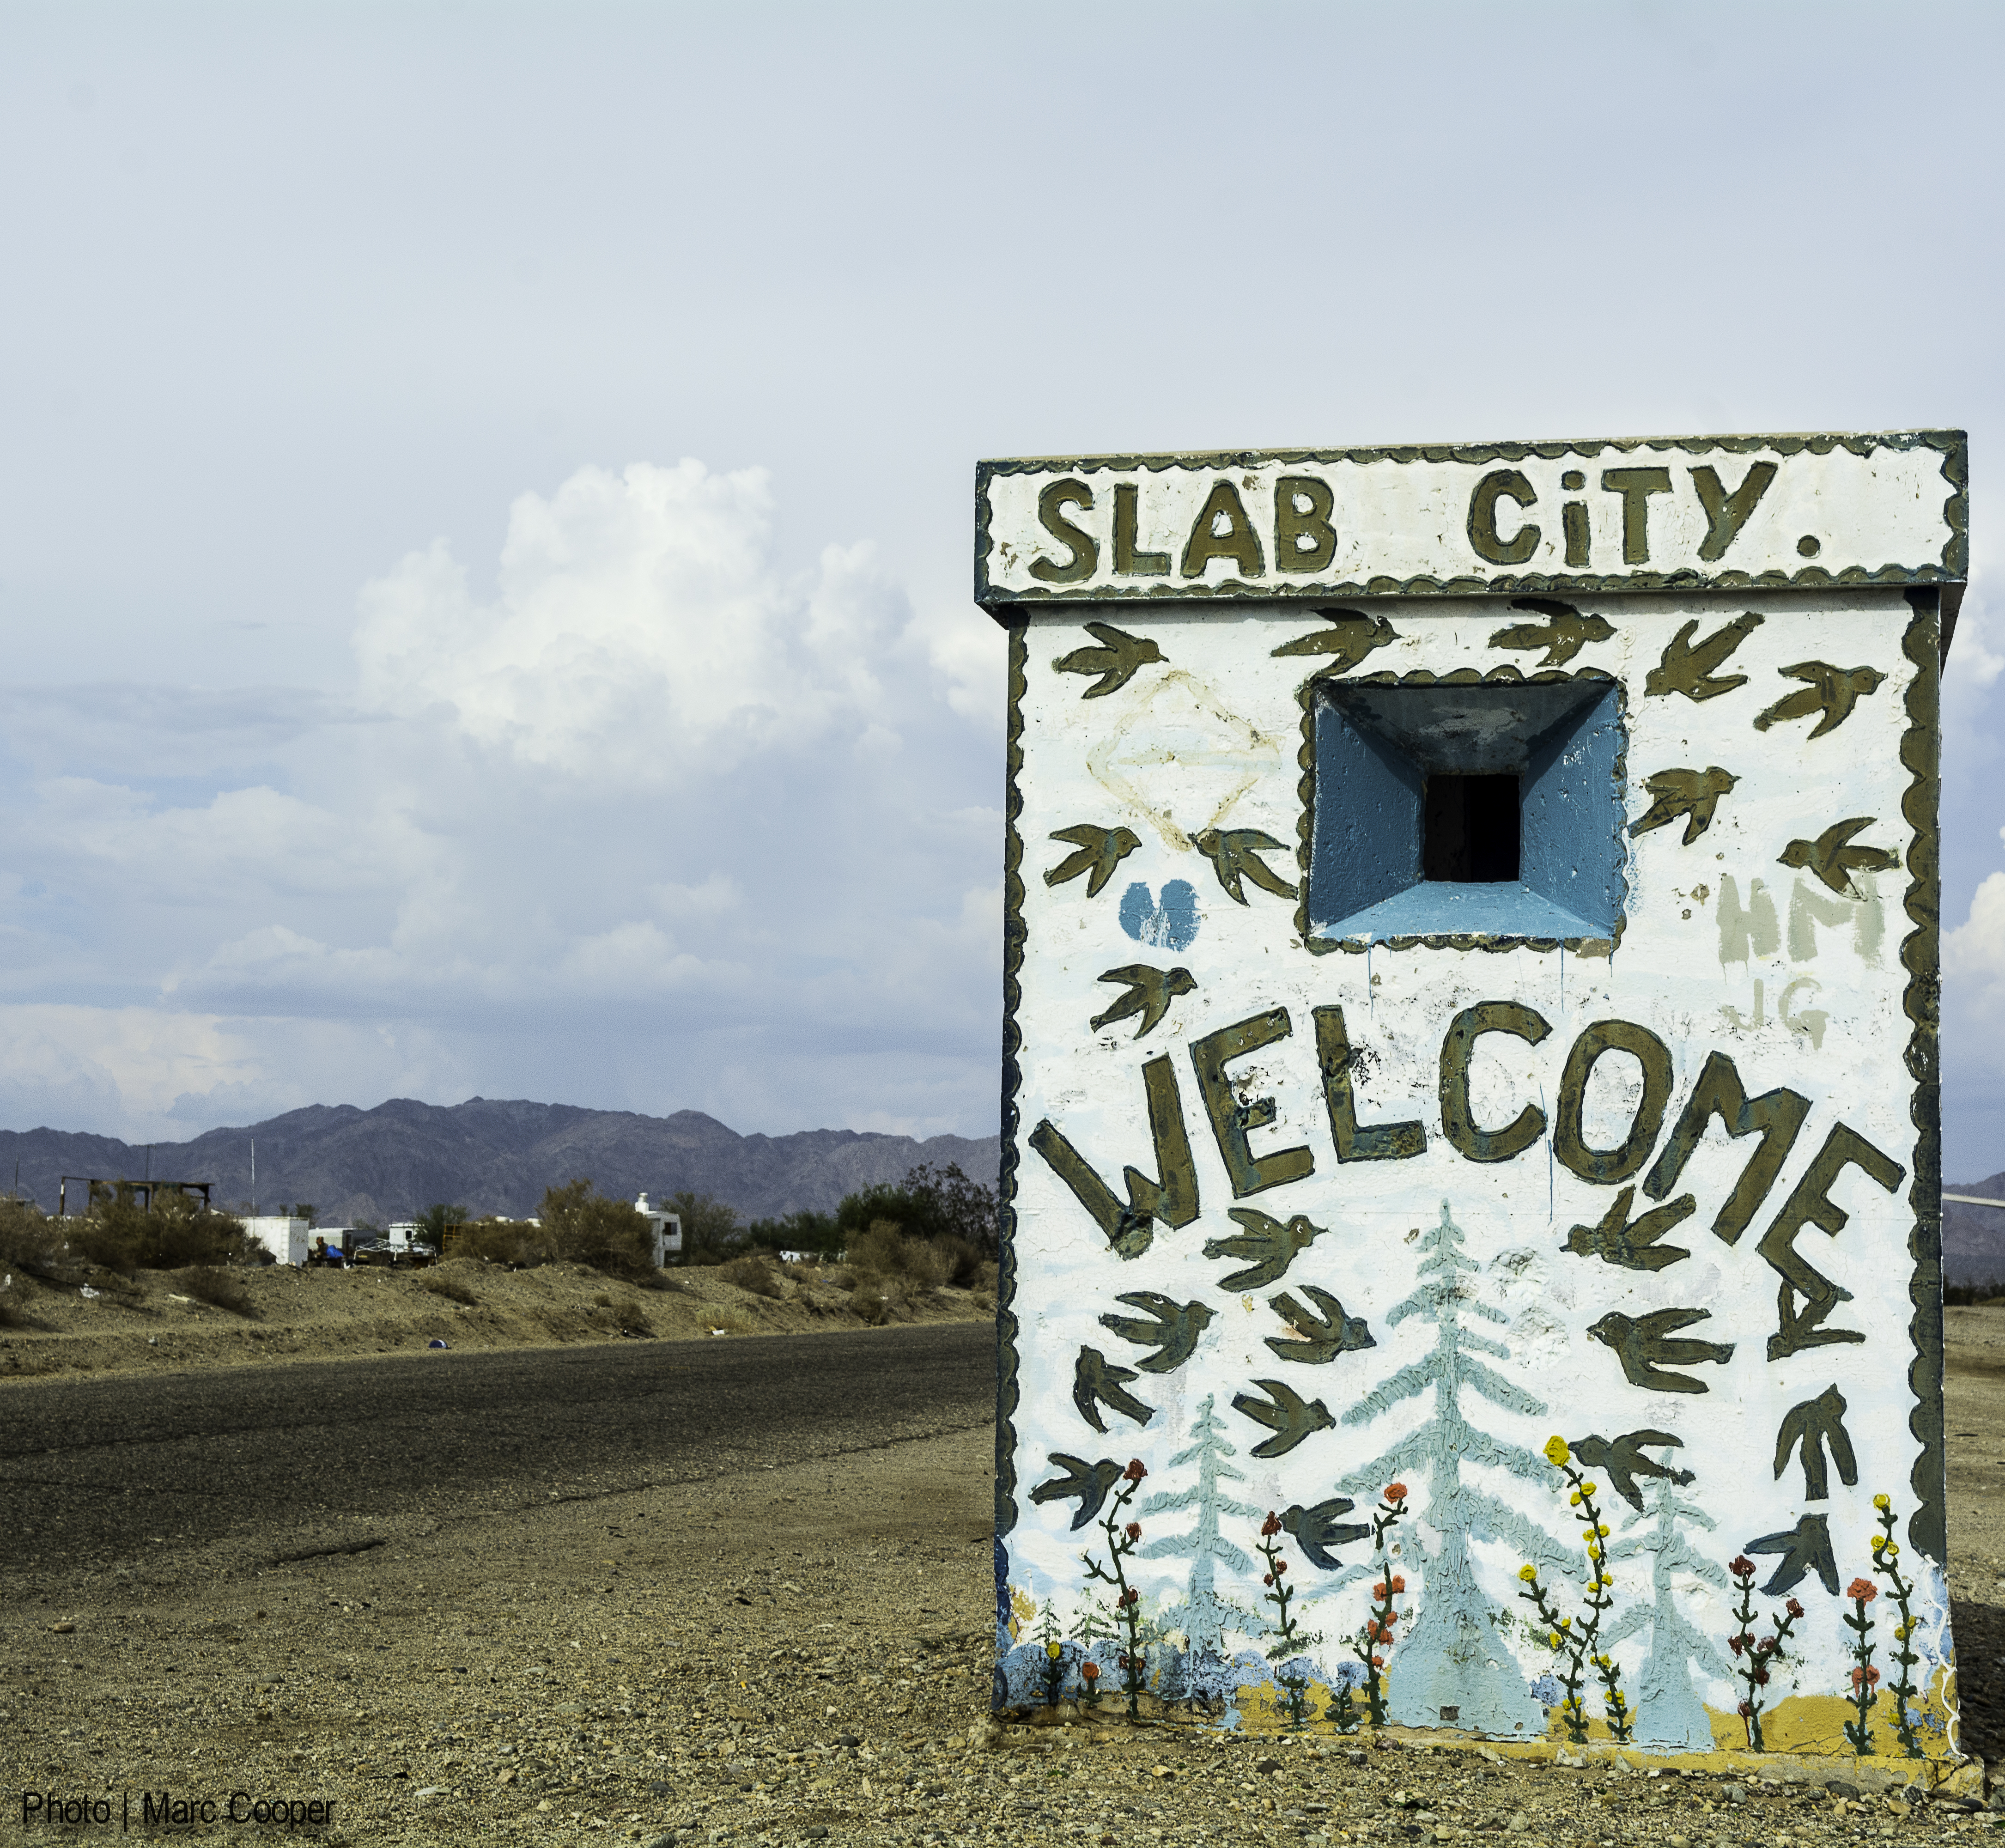
advertising, sign, blue, art, marccooper, salvationmountain, slabcity, chasterus, eastjesus